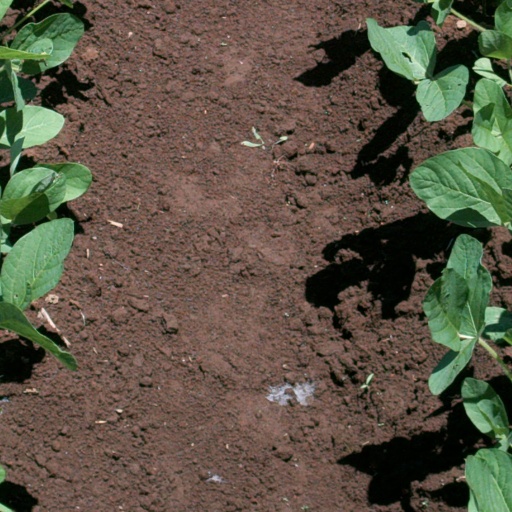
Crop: soybean